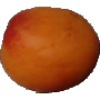
Label: apricot